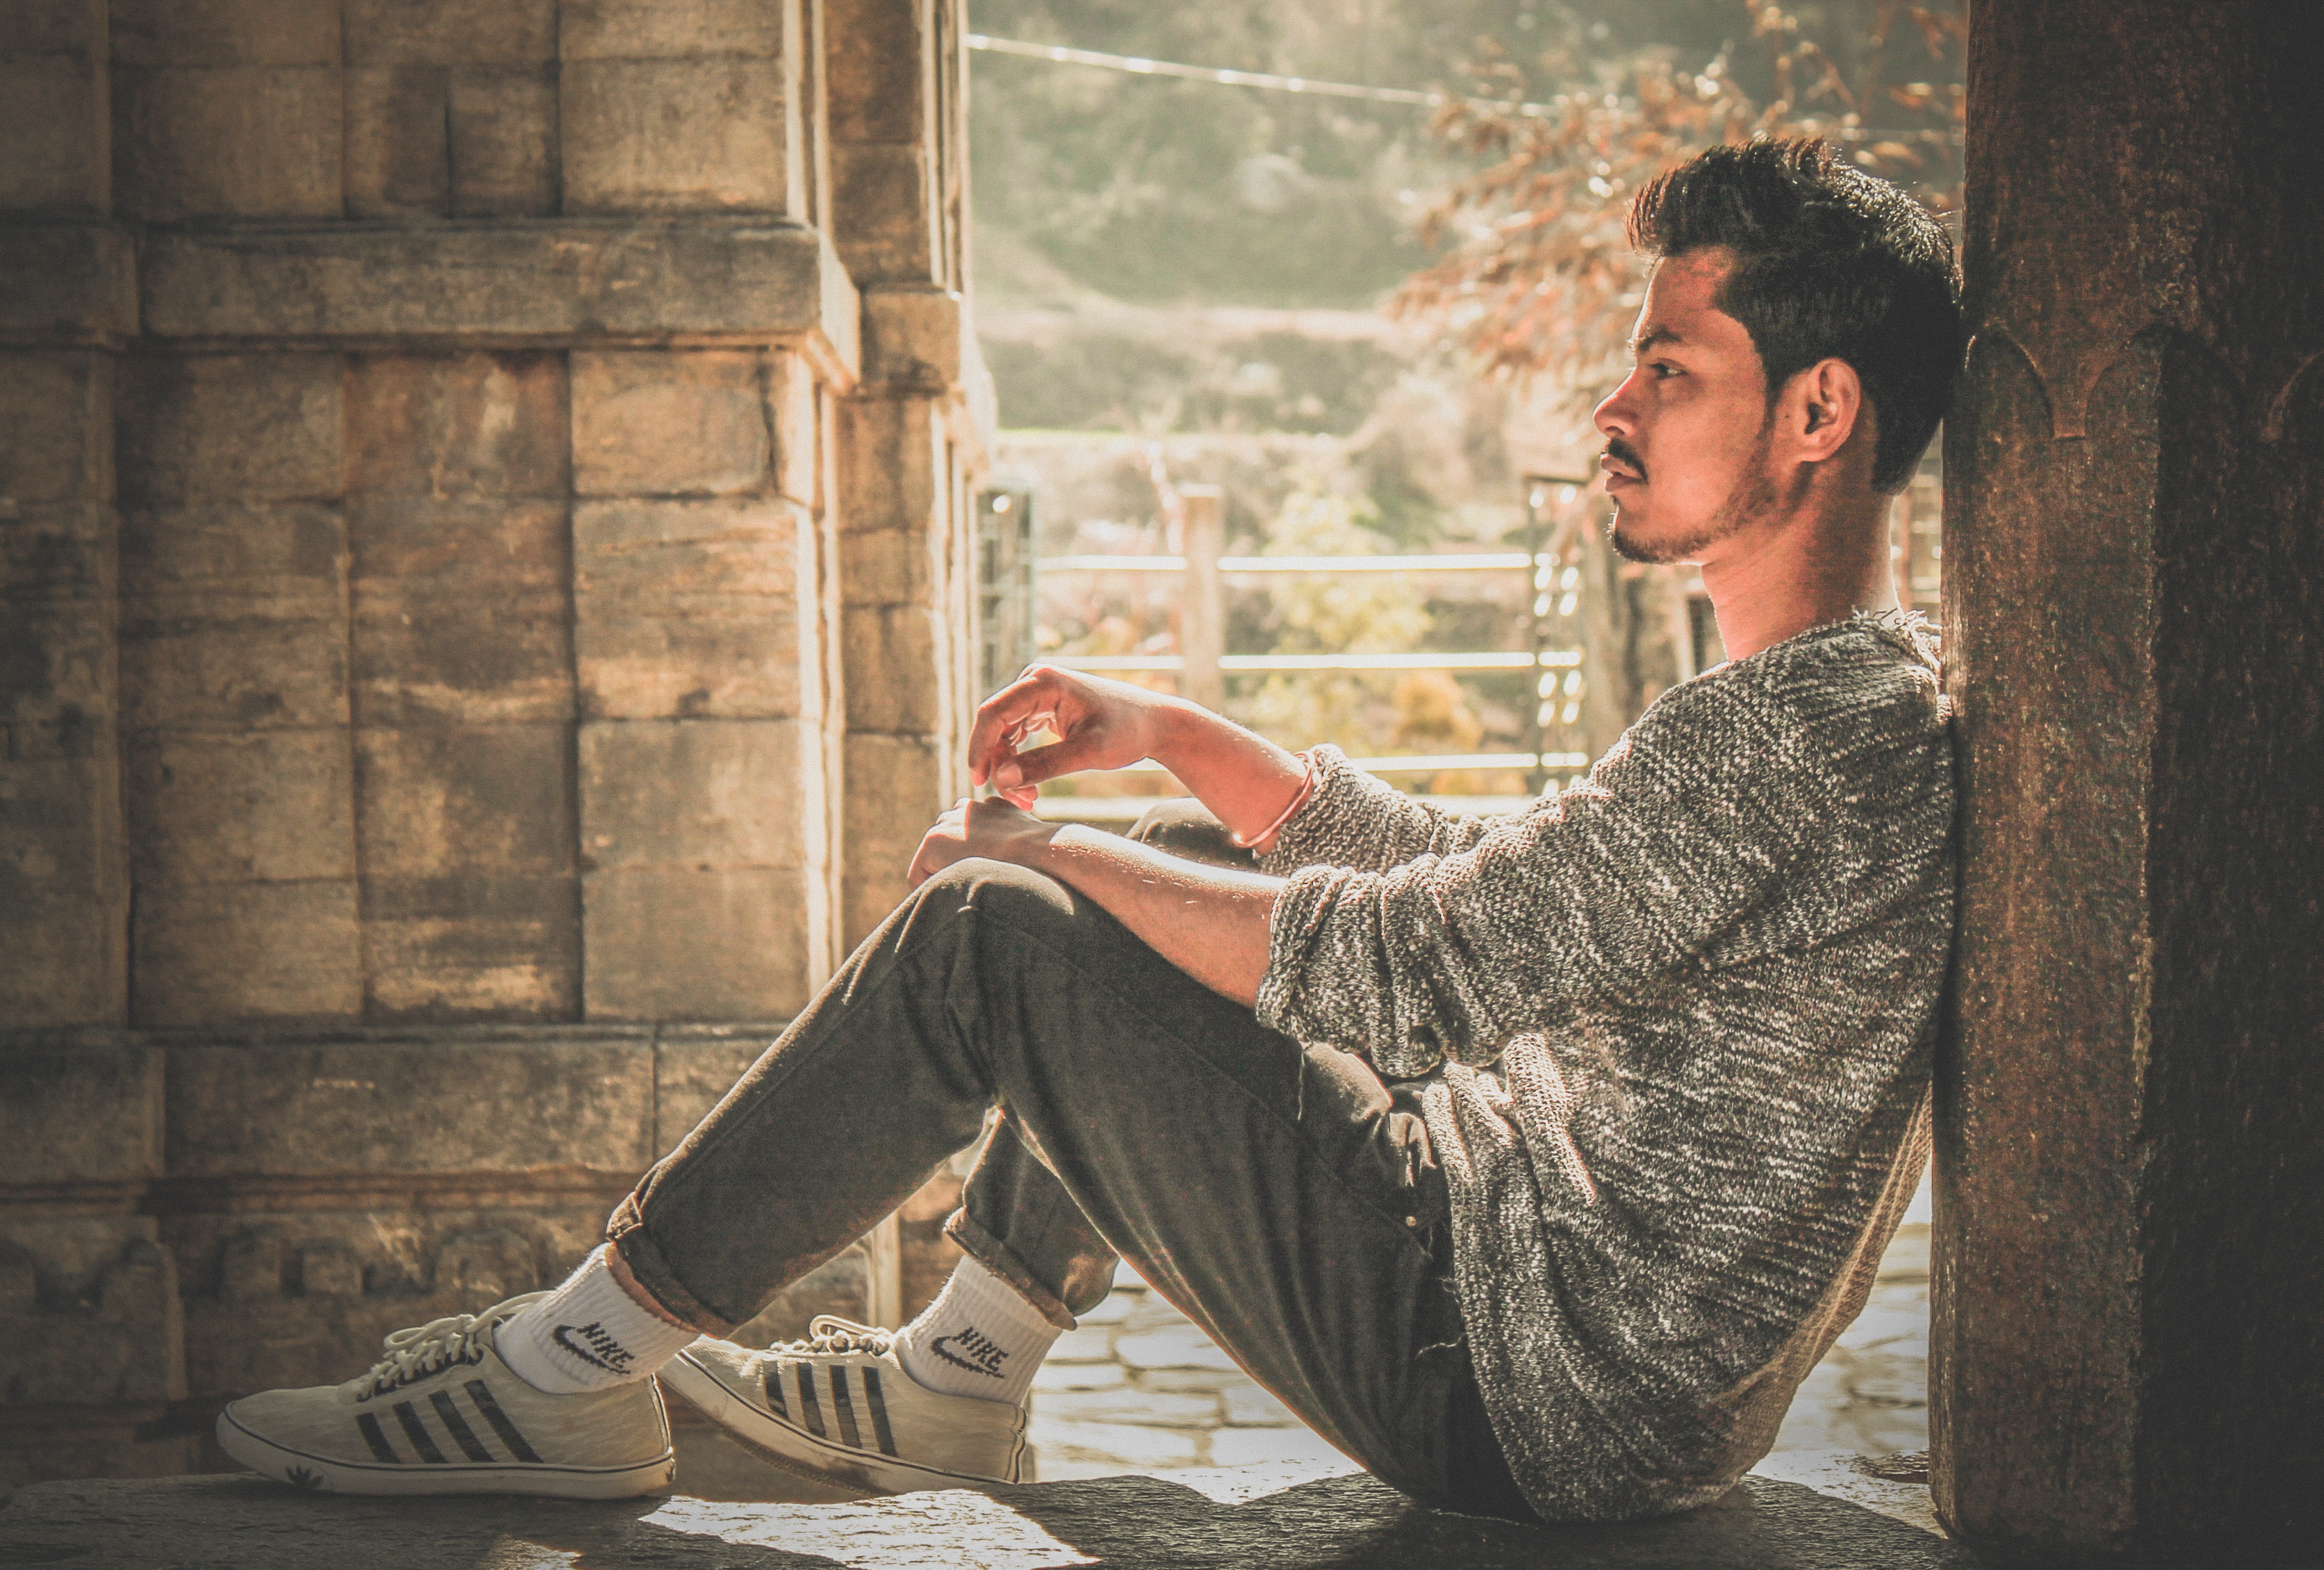
sitting, photography, footwear, leg, shoe, stock photography